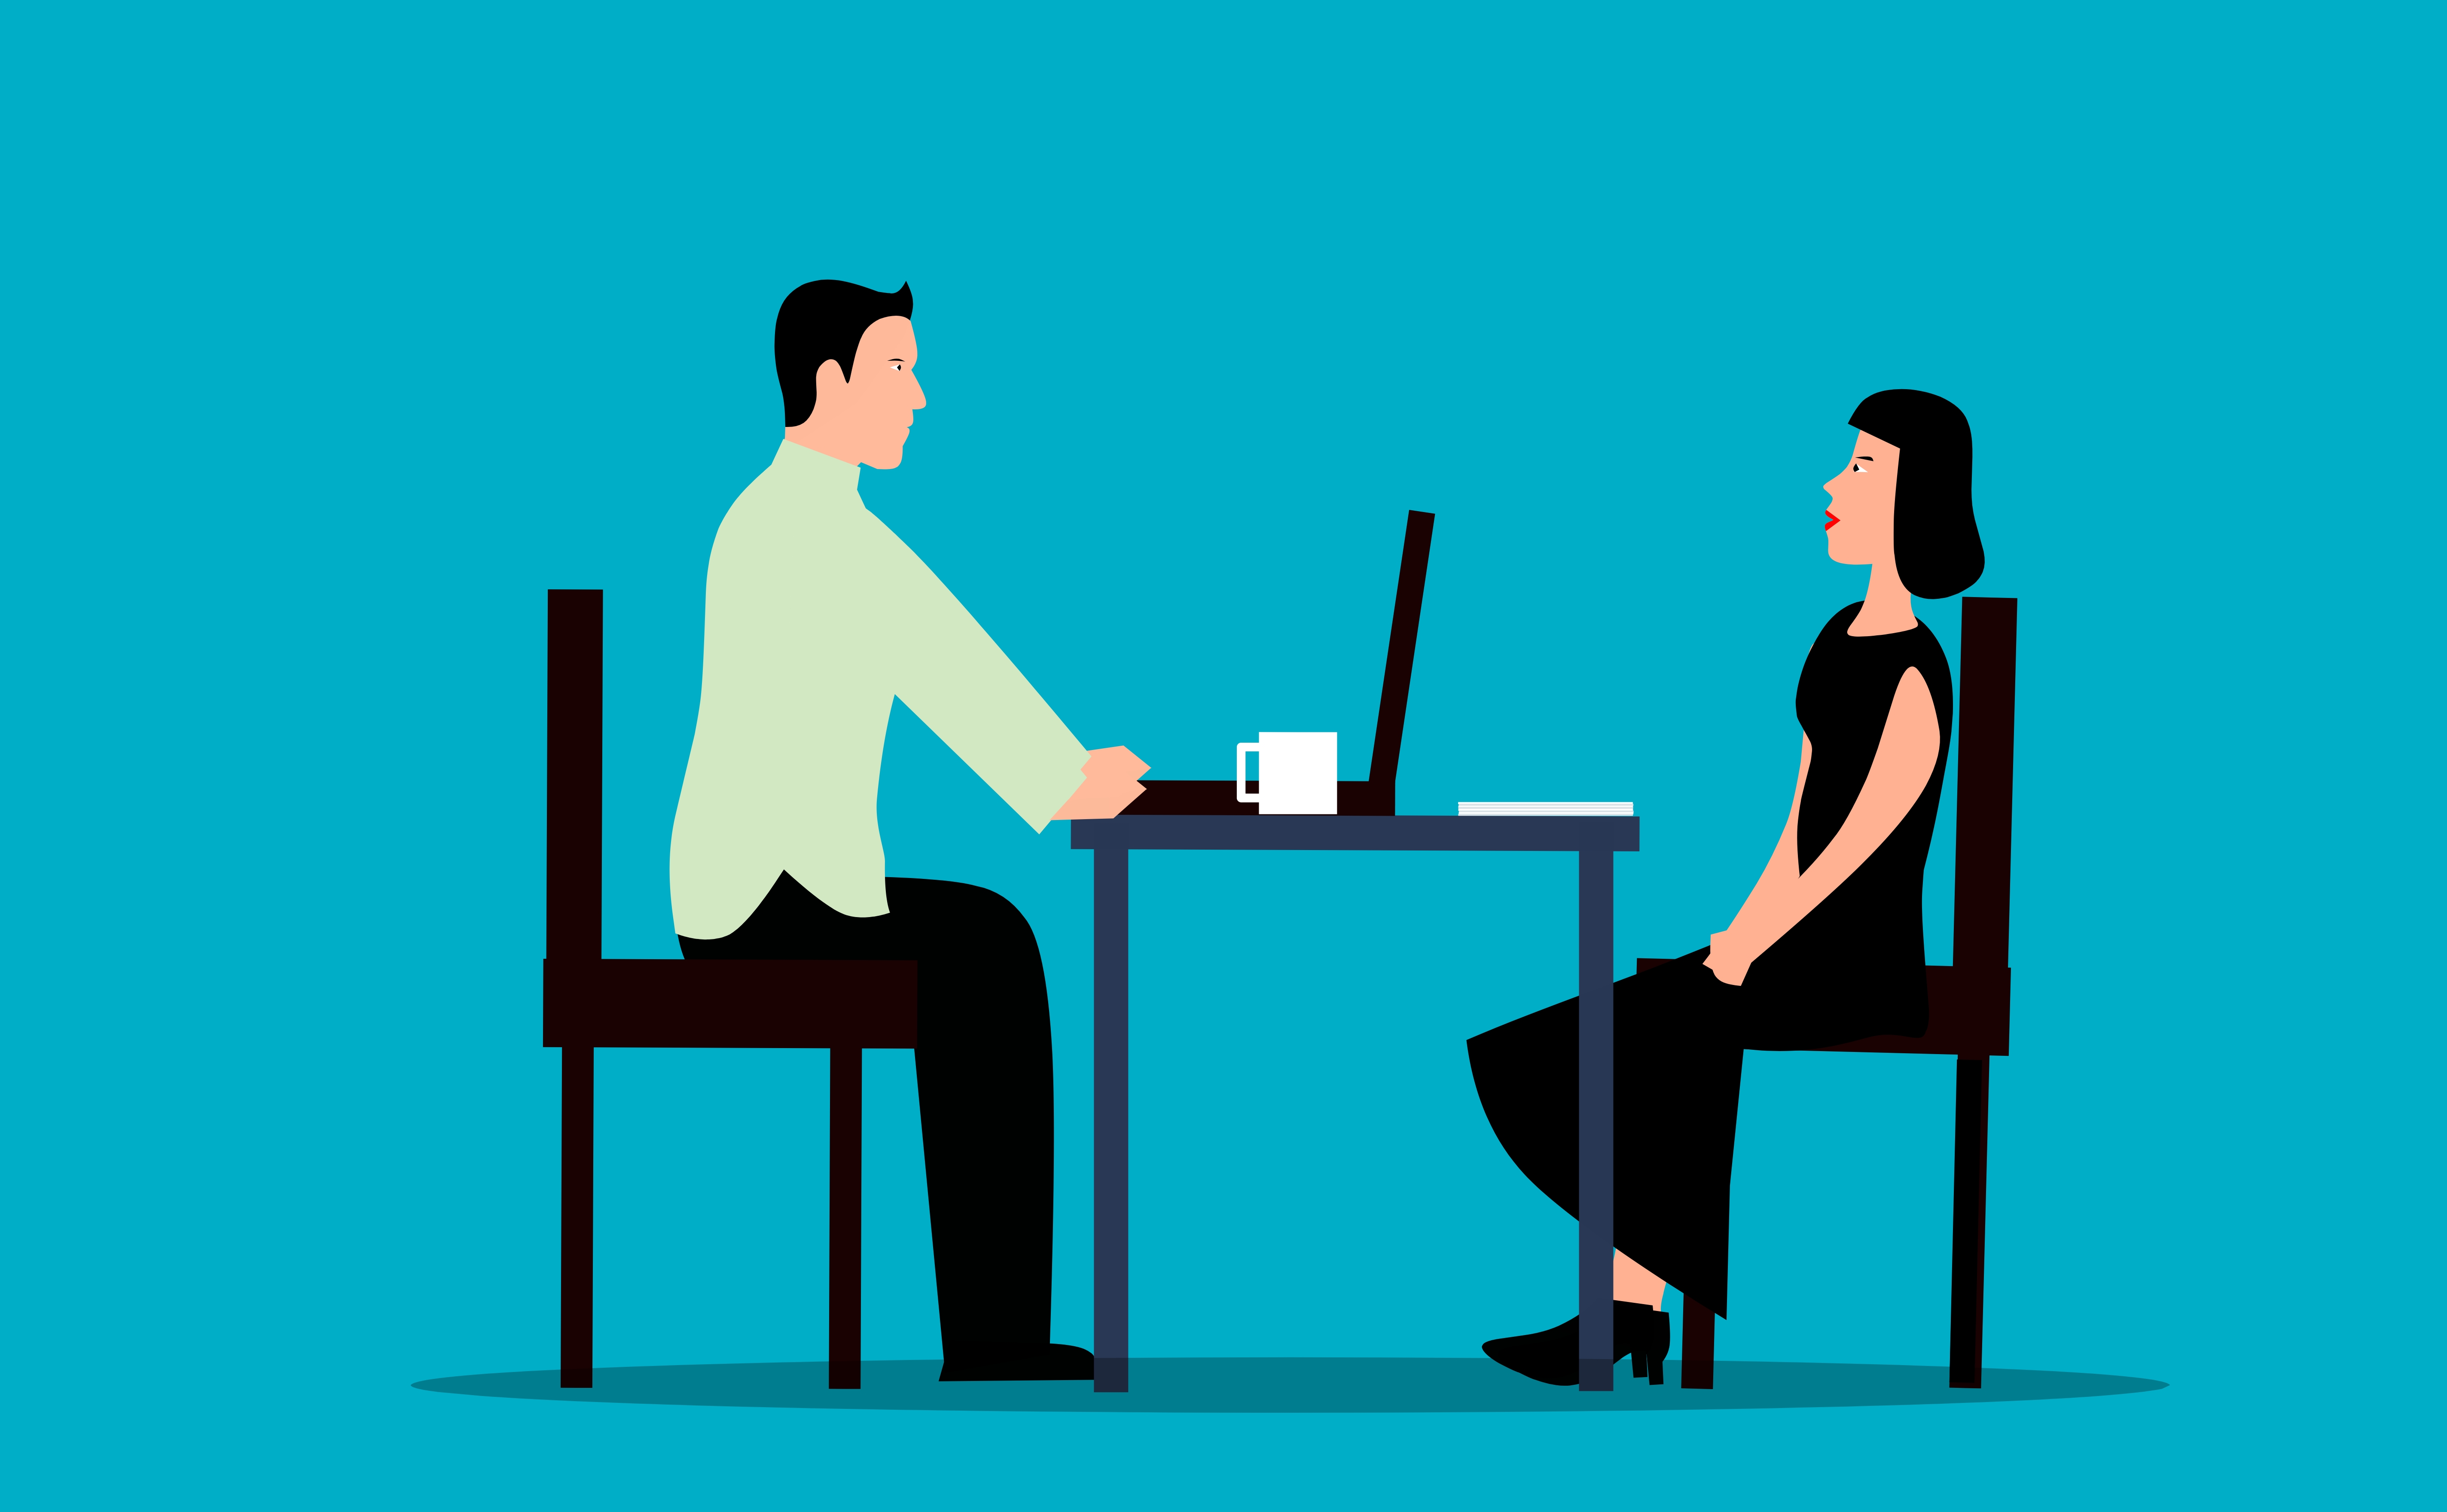
job interview, hiring, recruiting, interview, job, hire, people, candidate, employer, business, interviewer, office, recruitment, decision, cartoon, employment, resource, career, worker, human, qualification, work, man, woman, table, furniture, desk, chair, personal computer, computer, azure, sharing, computer desk, gesture, font, art, peripheral, Band plays, laptop, illustration, event, conversation, graphics, output device, sitting, electric blue, leisure, room, graphic design, rectangle, learning, collaboration, clip art, computer component